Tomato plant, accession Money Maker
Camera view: vertical (180 deg); turntable rotation: 180 degrees
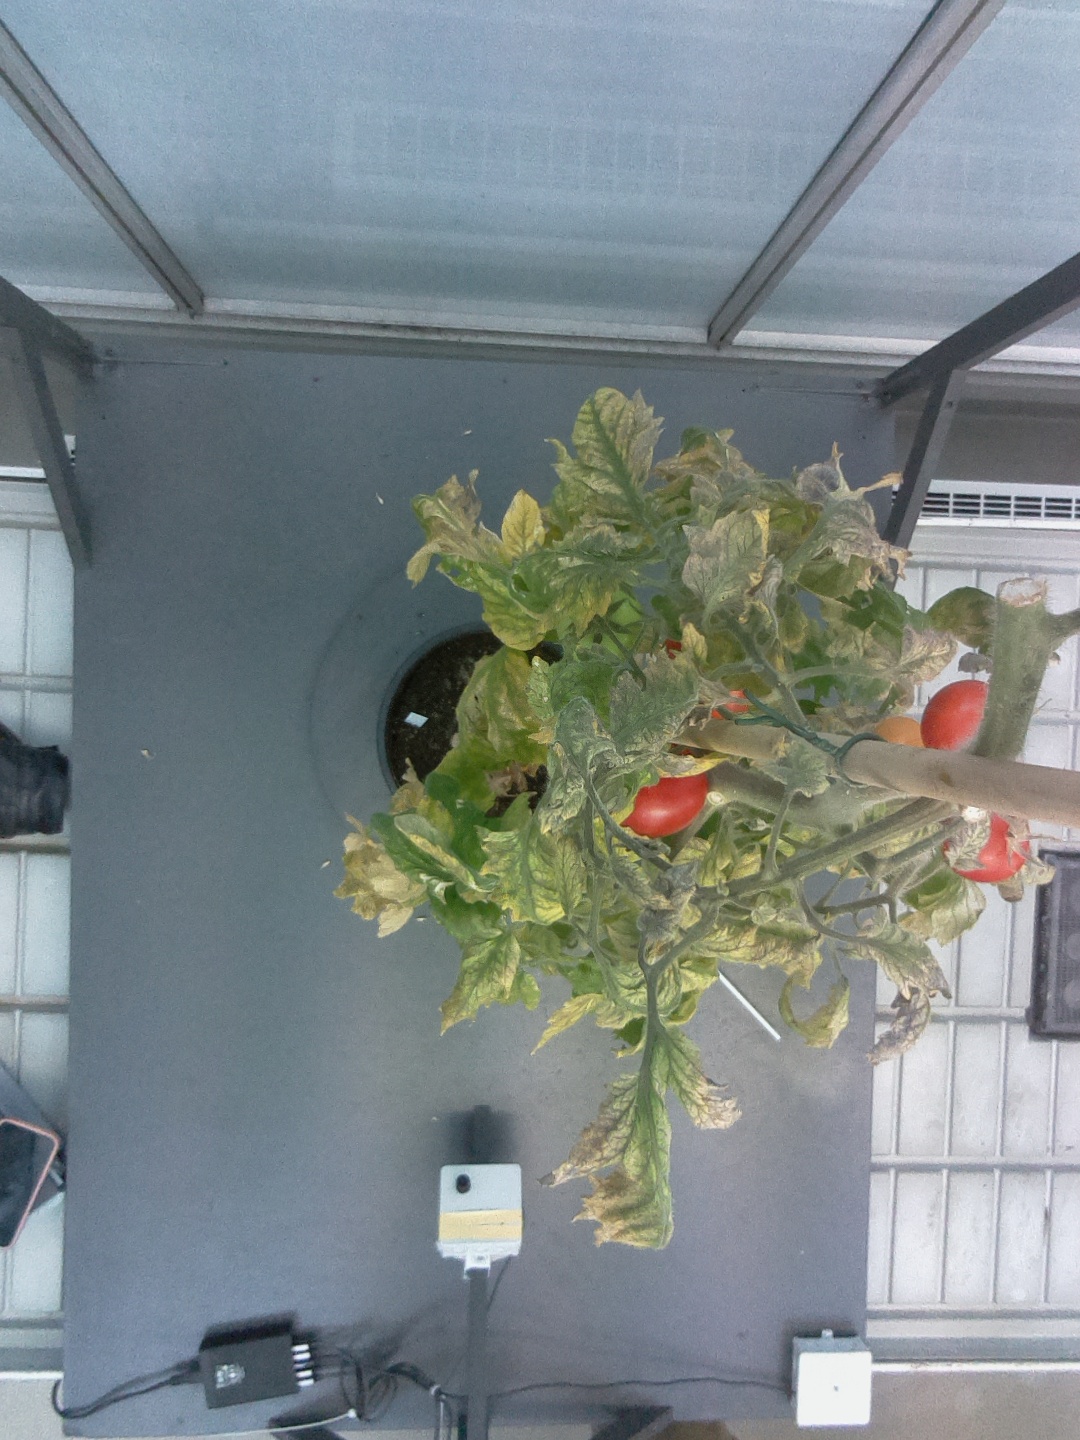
BBCH growth stage 86: 60%-70% of fruits show typical fully ripe color